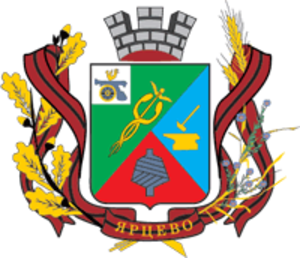
Iartsevo est une ville de l'oblast de Smolensk, en Russie, et le centre administratif du raïon de Iartsevo. Sa population s'élevait à 46 266 habitants en 2014.